Sierra de Ayllón

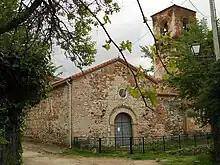
Church of Colmenar de la Sierra

The rest of the Sierra de Ayllón is included in the supramediterranean bioclimatic level, an area where the most extensive of the three relict beech forests of the Sistema Central "(Tejera Negra beech forest)" is located, which today is a natural park. Within it, the beech forests "(Galio rotundifolii-Fagetum)", in remarkable regeneration after the declaration of protected area and the suppression of the exploitation of beech, and the birches "(Melico-Betuletum celtibericae)," also relict, which occupy the bottoms of the ravines and watercourses with high edaphic humidity. These forests, together with the humid Pyrenean oak groves "(Festuco heterophyllae-Quercetum pyrenaicae)", constitute important refuges of Eurosiberian plant species absent in other areas of the Meseta.